Cadiz, Negros Occidental

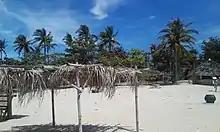
The island resort of Lakawon is part of Barangay Cadiz Viejo

Cadiz is located at the northern part of Negros Occidental, away from the provincial capital of Bacolod. The city is bounded to the north by the Visayan Sea, to the south by Silay City and Victorias City, to the east by Sagay City and to the west by the municipality of Manapla. It is located within the geographical coordinates of 10 degrees and 50 mins. Latitude NE and 125 degrees and 9 mins. longitude E.